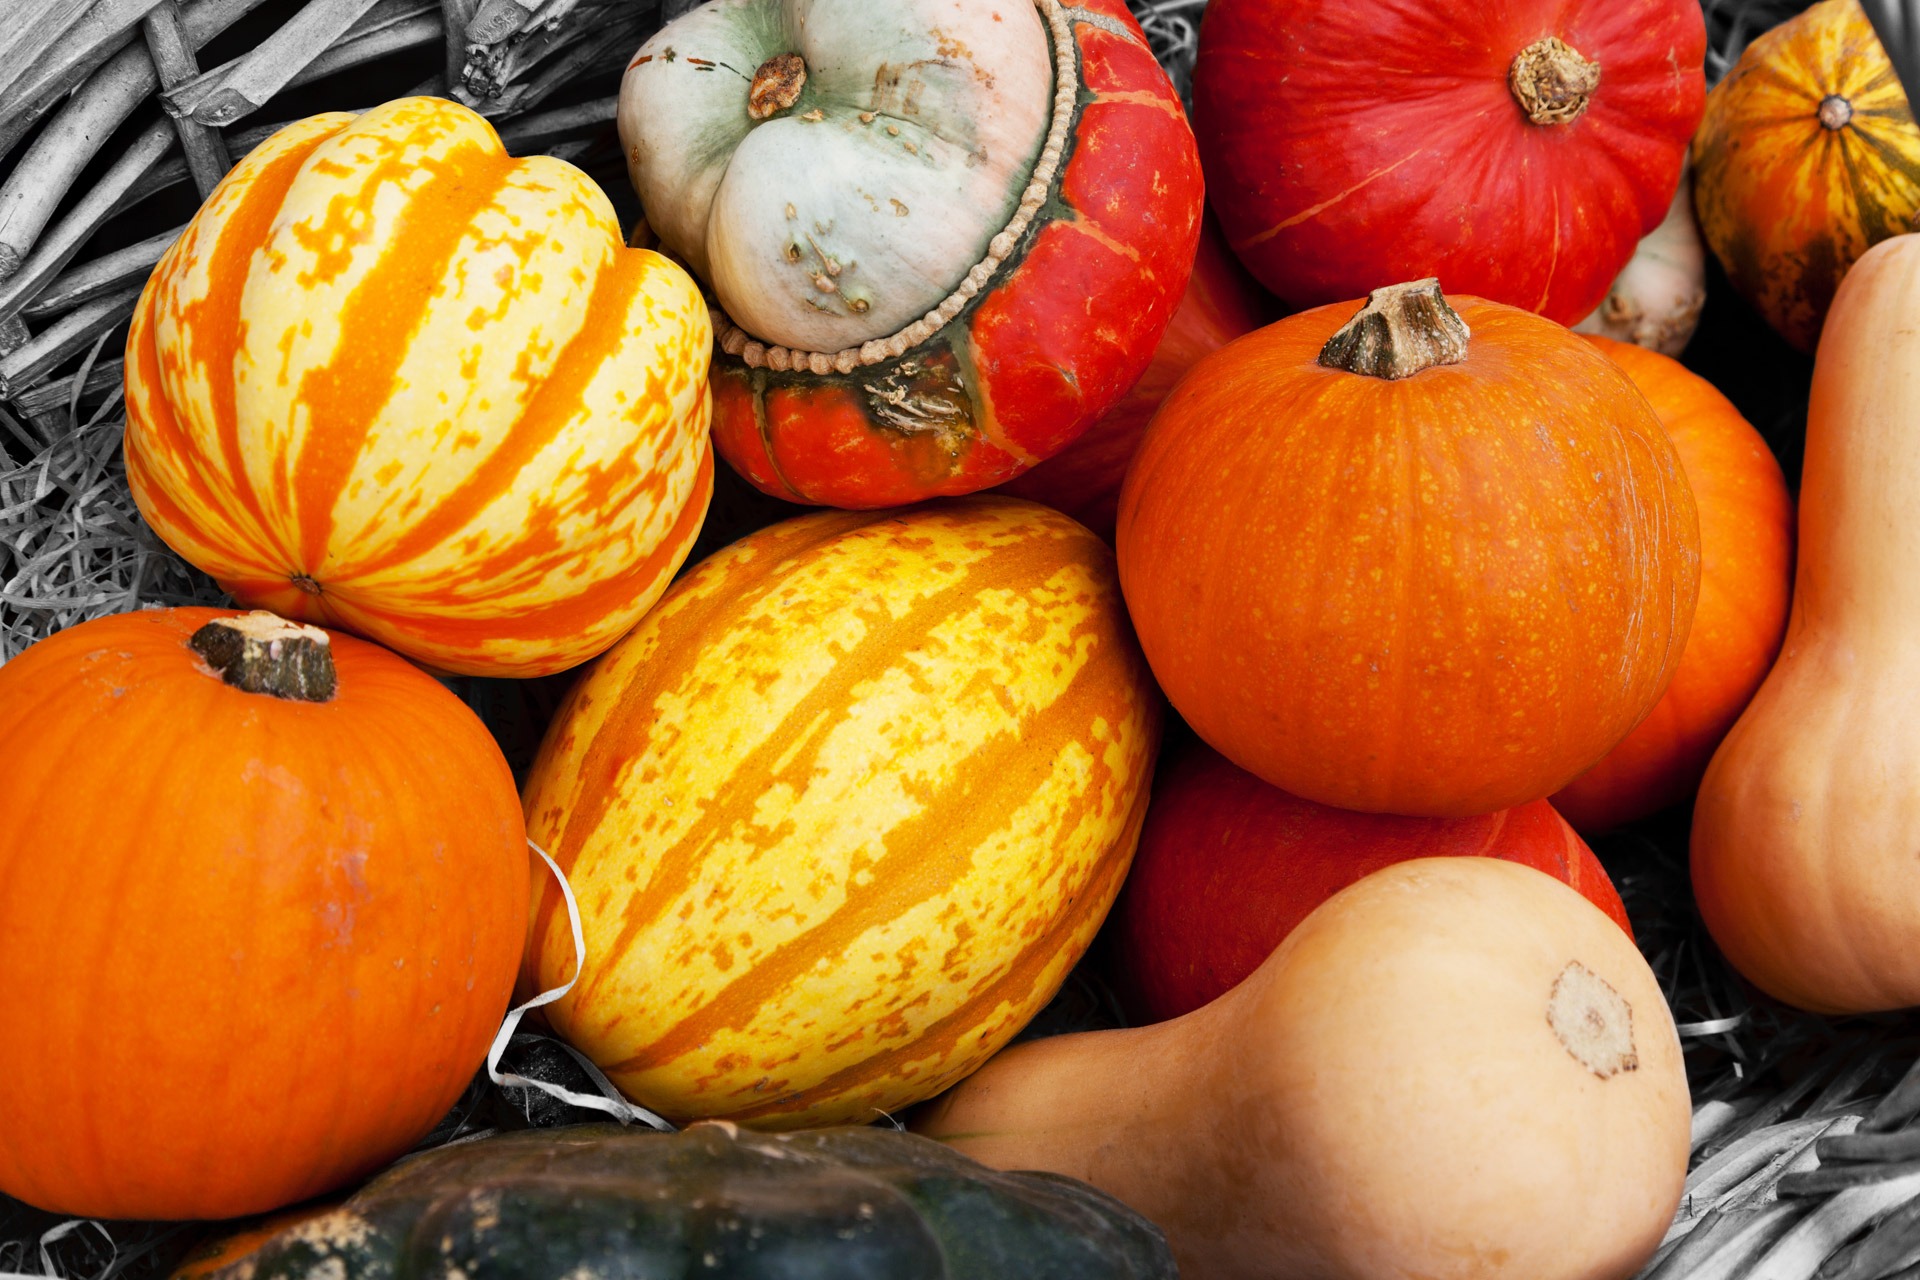
nature, plant, fall, food, harvest, produce, vegetable, crop, autumn, pumpkin, fresh, colorful, agriculture, basket, season, squash, gourd, thanksgiving, calabaza, carving, pumpkins, cucurbita, flowering plant, winter squash, land plant, cucumber gourd and melon family